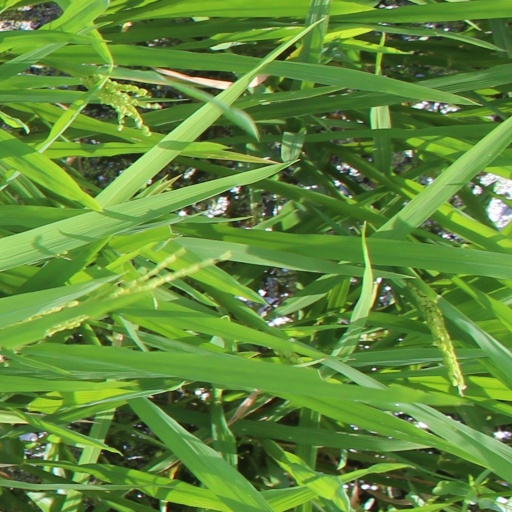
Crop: rice